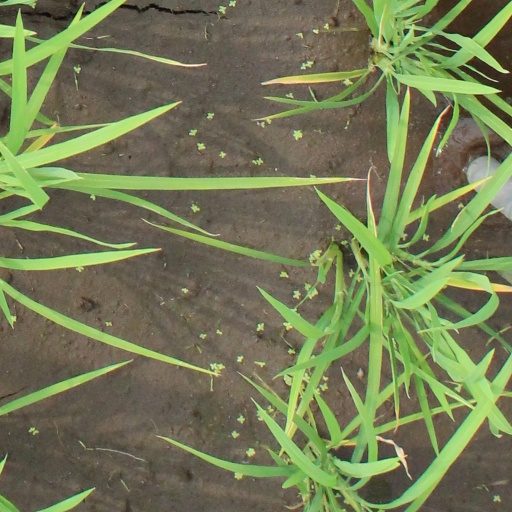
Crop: rice